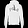
Label: Pullover